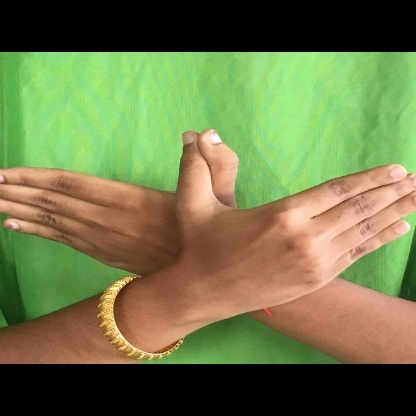
Mudra: Garuda